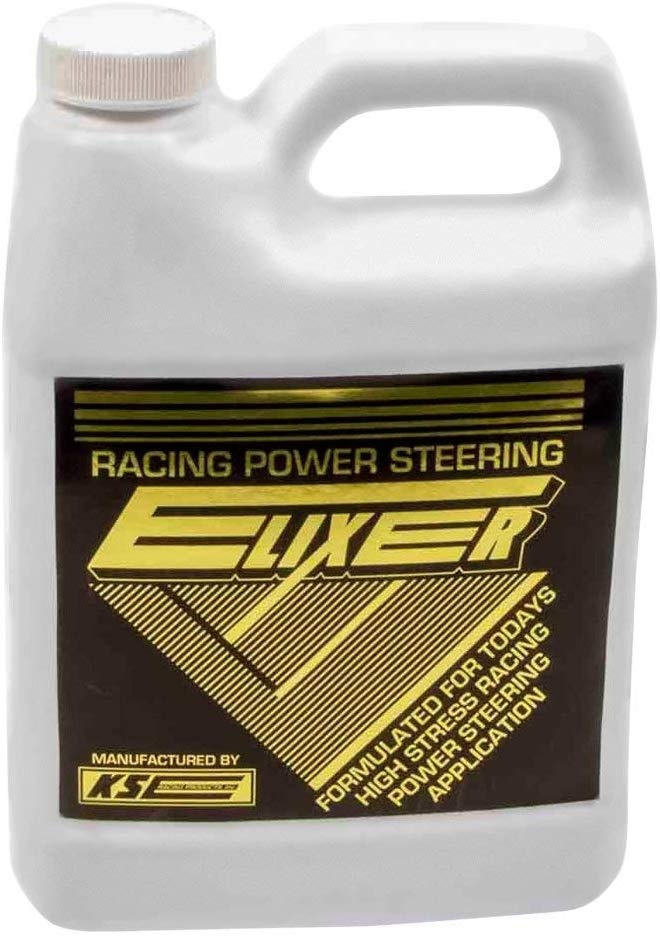
K.S.E. Racing KSM1086 Power Steering Fluid
KSE Racing Products KSM1086 Power Steering Fluid . Product Dimension (LxWxH): 5.25x2.4x7.5.
Brand: PartLimit
Category: Vehicles & Parts > Vehicle Parts & Accessories > Vehicle Maintenance, Care & Decor > Vehicle Fluids > Vehicle Power Steering Fluid